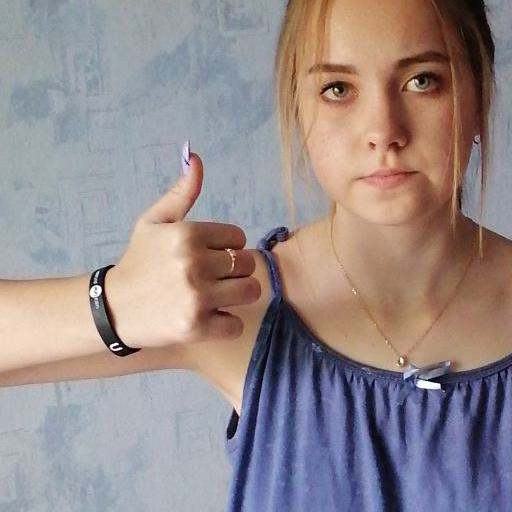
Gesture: like